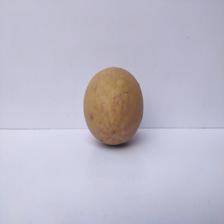
Size: Large